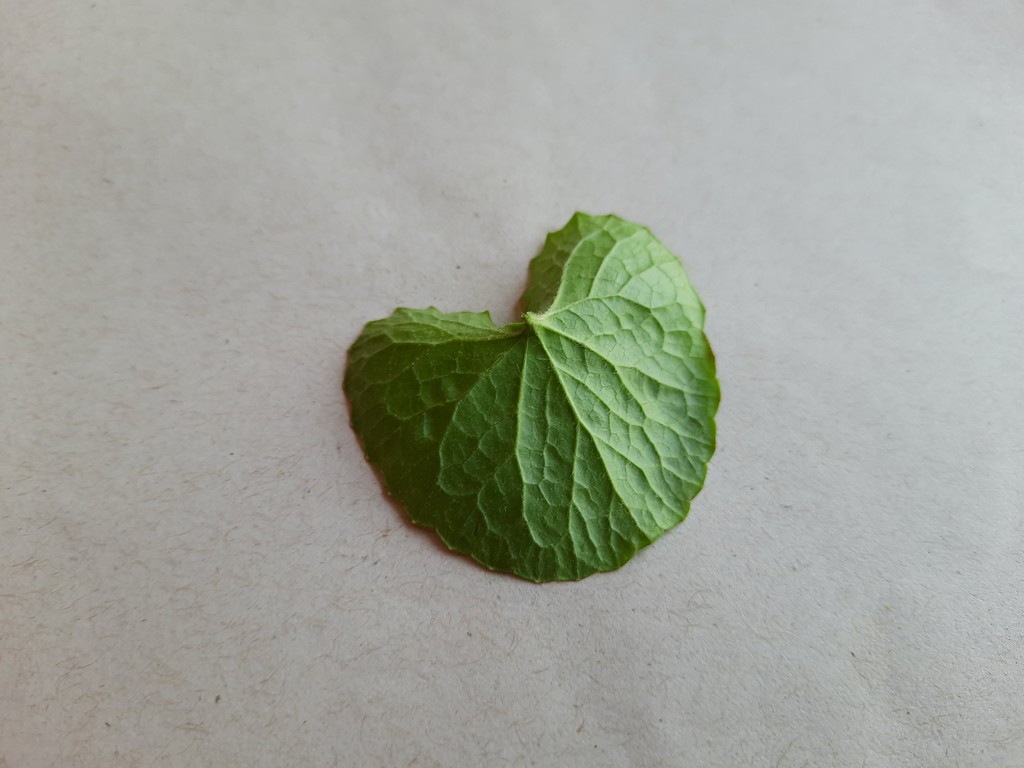
Label: Healthy